Kamisawa Station (Nagoya)

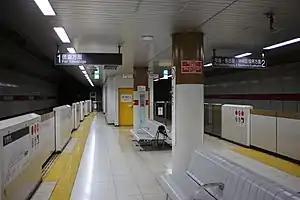

is an underground metro station located in Midori-ku, Nagoya, Aichi, Japan operated by the Nagoya Municipal Subway’s Sakura-dōri Line. It is located 18.3 kilometers from the terminus of the Sakura-dōri Line at Taiko-dori Station.